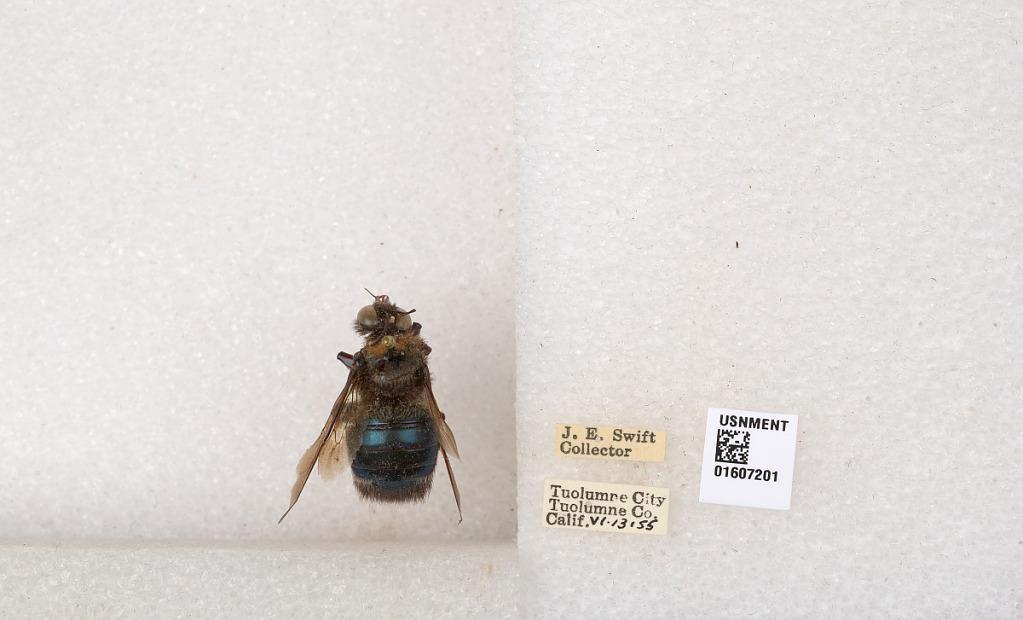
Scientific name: Xylocopa (Xylocopoides) californica californica Cresson
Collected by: Swift
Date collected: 1955-6-13
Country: United States
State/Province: California
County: Tuolumne
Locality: Tuolumne City
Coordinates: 37.9627, -120.241